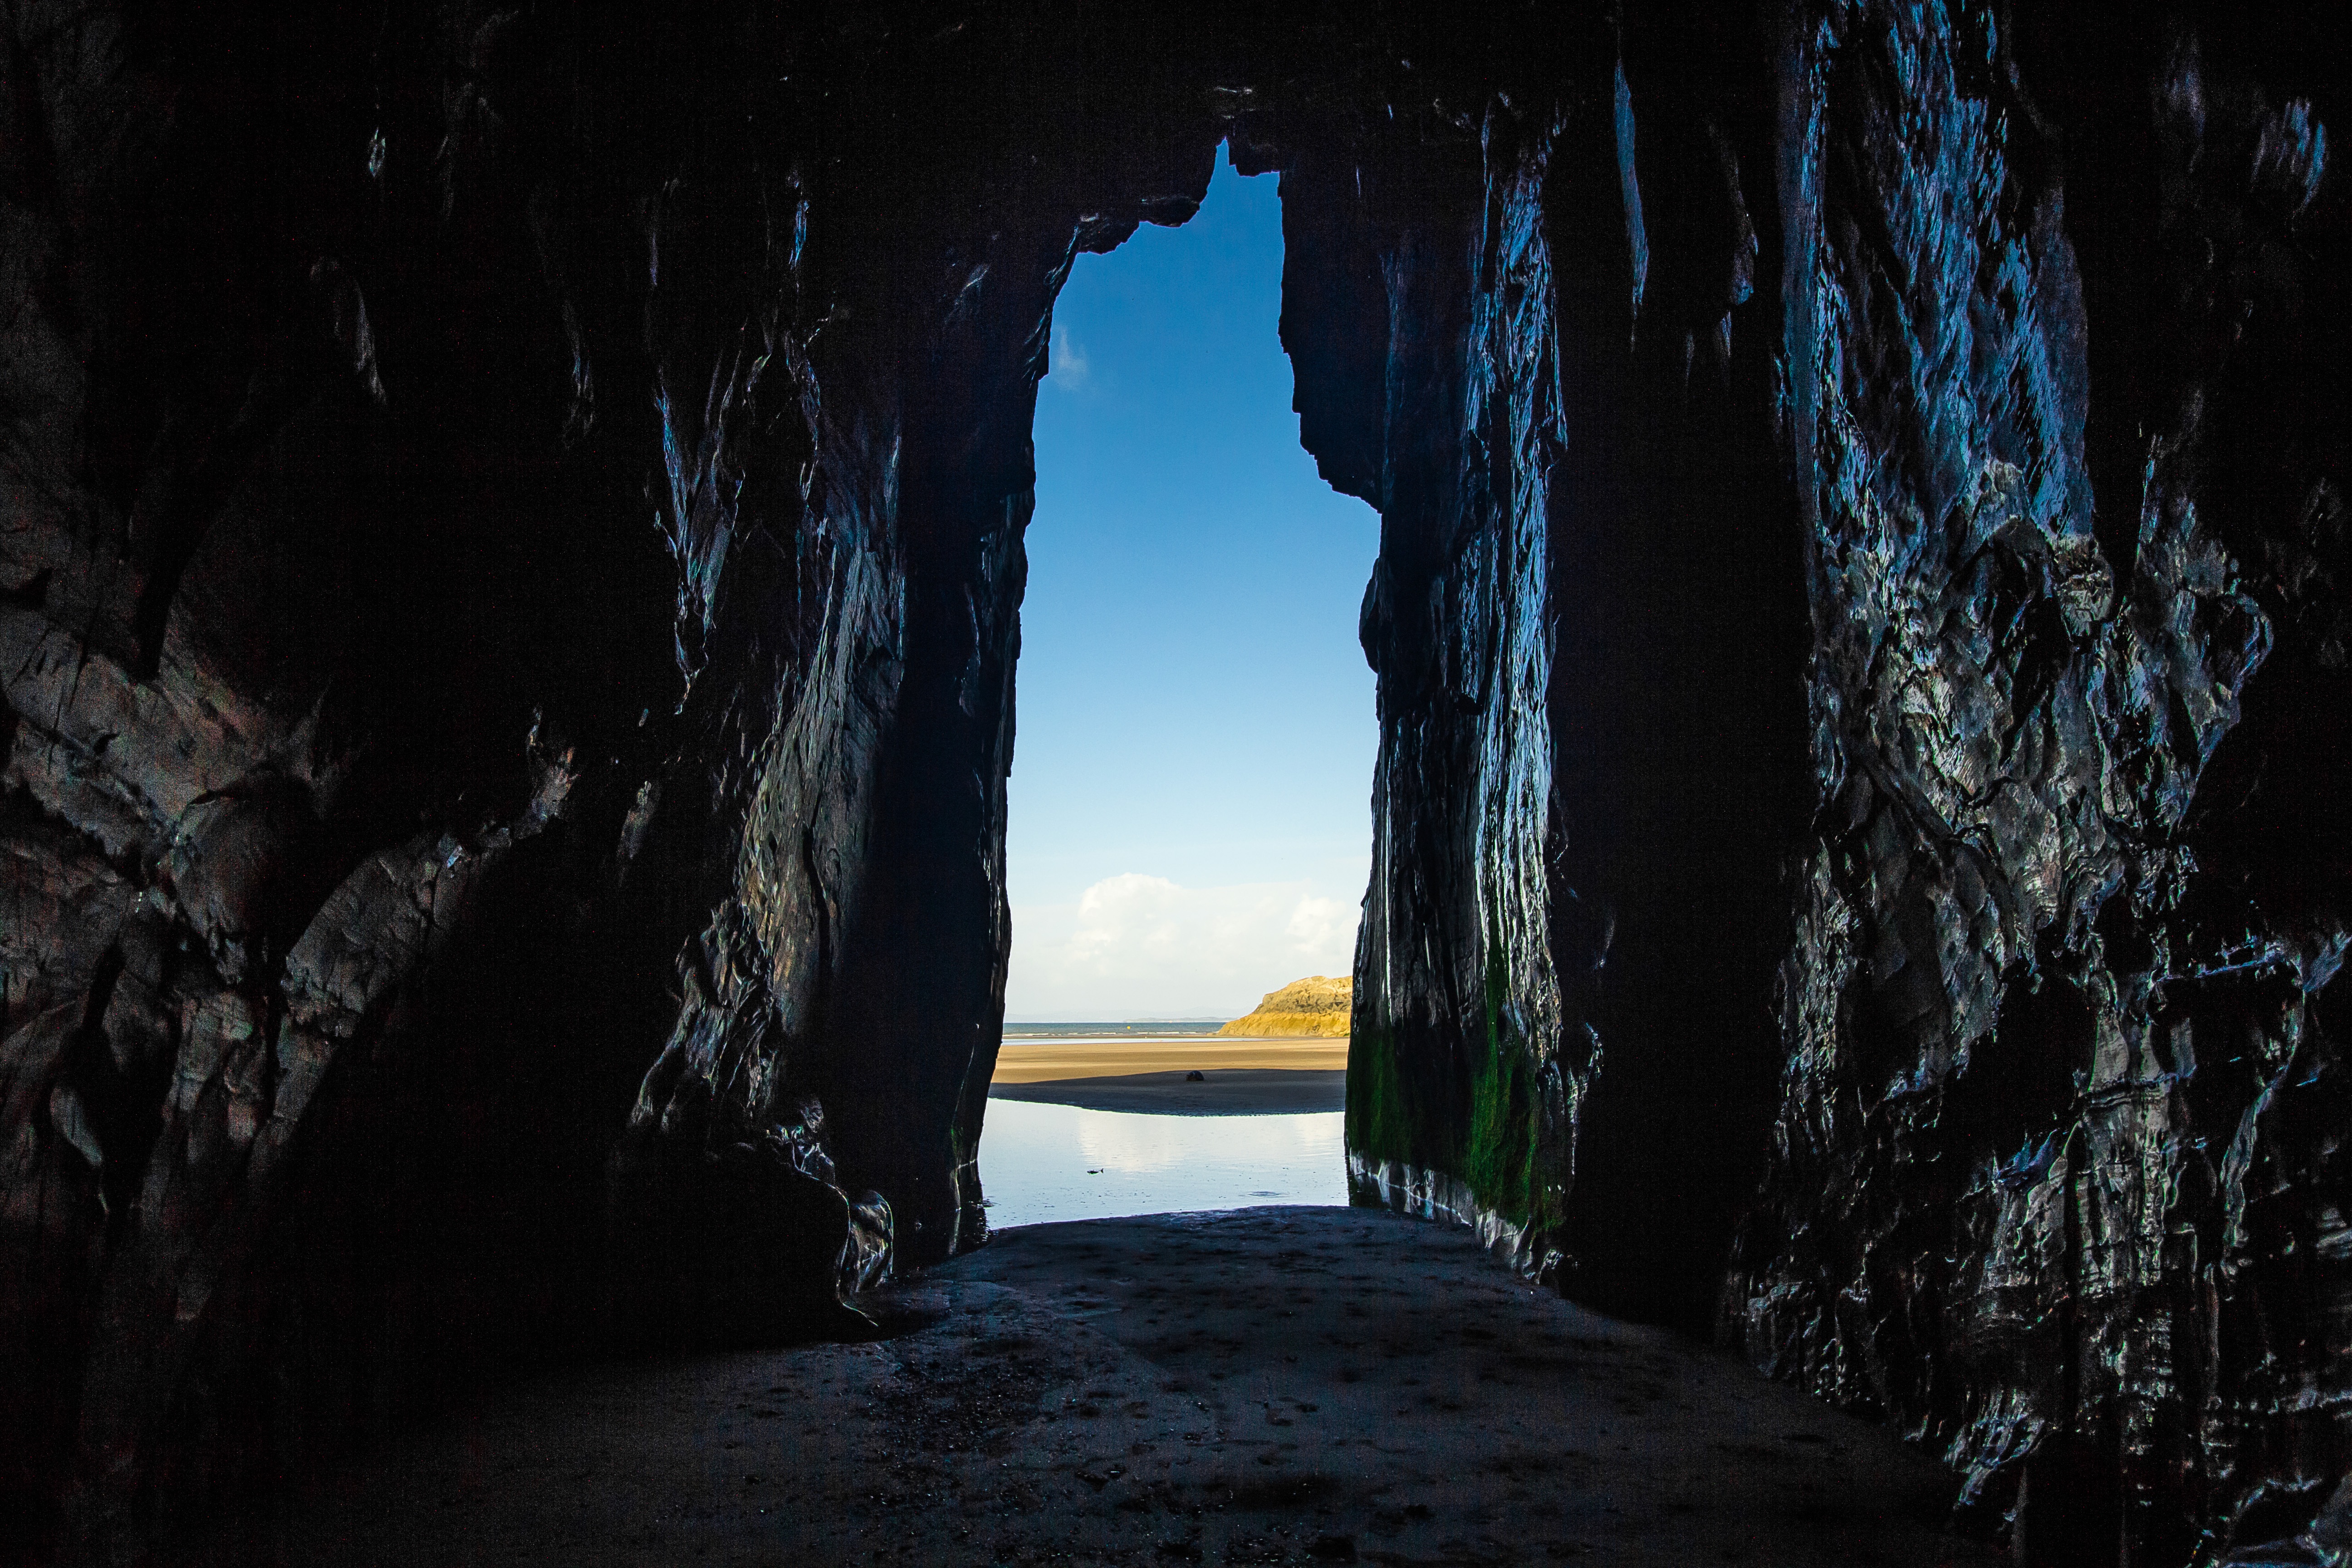
nature, rock, light, night, sunlight, formation, cave, reflection, darkness, england, snowdonia, landform, sea cave, the hole, geographical feature